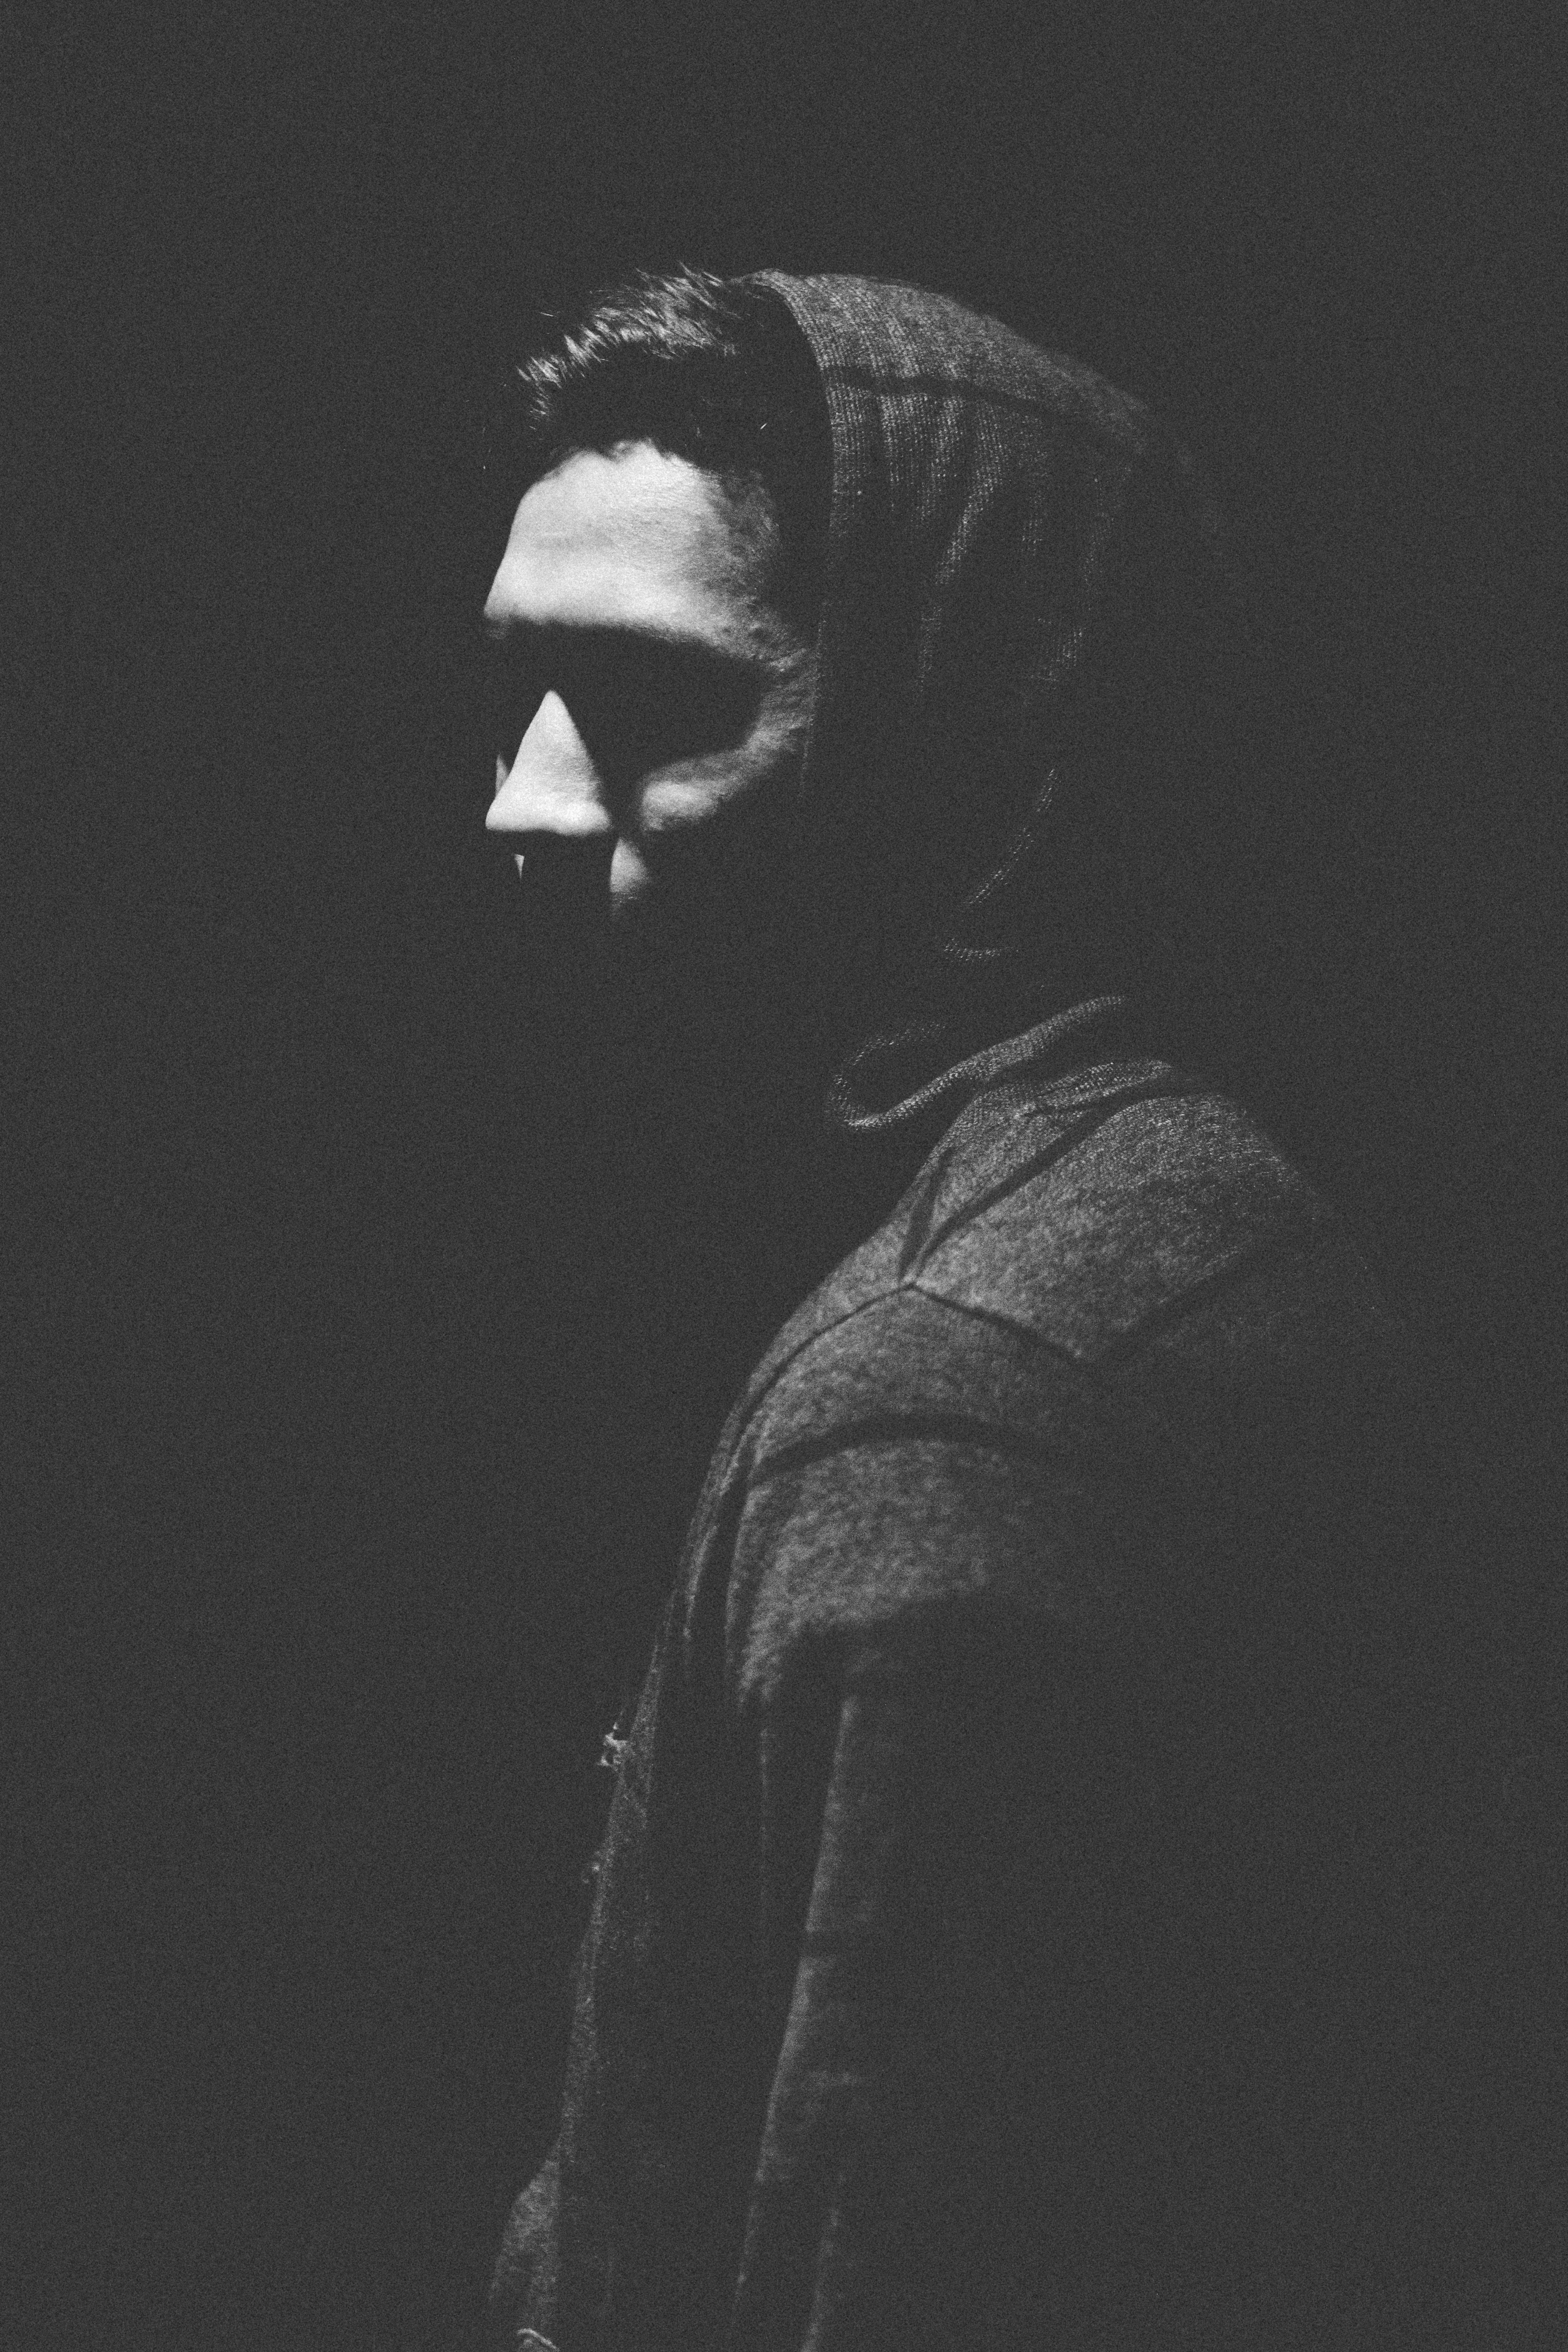
silhouette, black and white, white, portrait, darkness, black, monochrome, sketch, drawing, illustration, head, monochrome photography, figure drawing